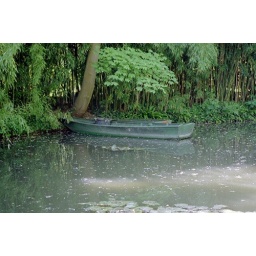
a boat in the Japanese water gardens